Heinrich Breling

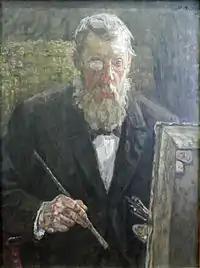
Self-portrait with easel (c.1911)

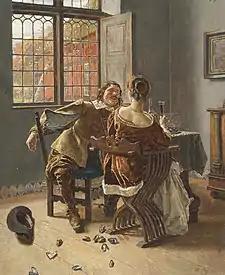
The Feast (date unknown)

Heinrich Christoph Gottlieb Breling (14 October 1849, Burgdorf - 6 September 1914, Fischerhude, near Ottersberg) was a German painter of historical and genre scenes. He was the first artist in what would later become known as the "Artists' Colony" at Fischerhude.